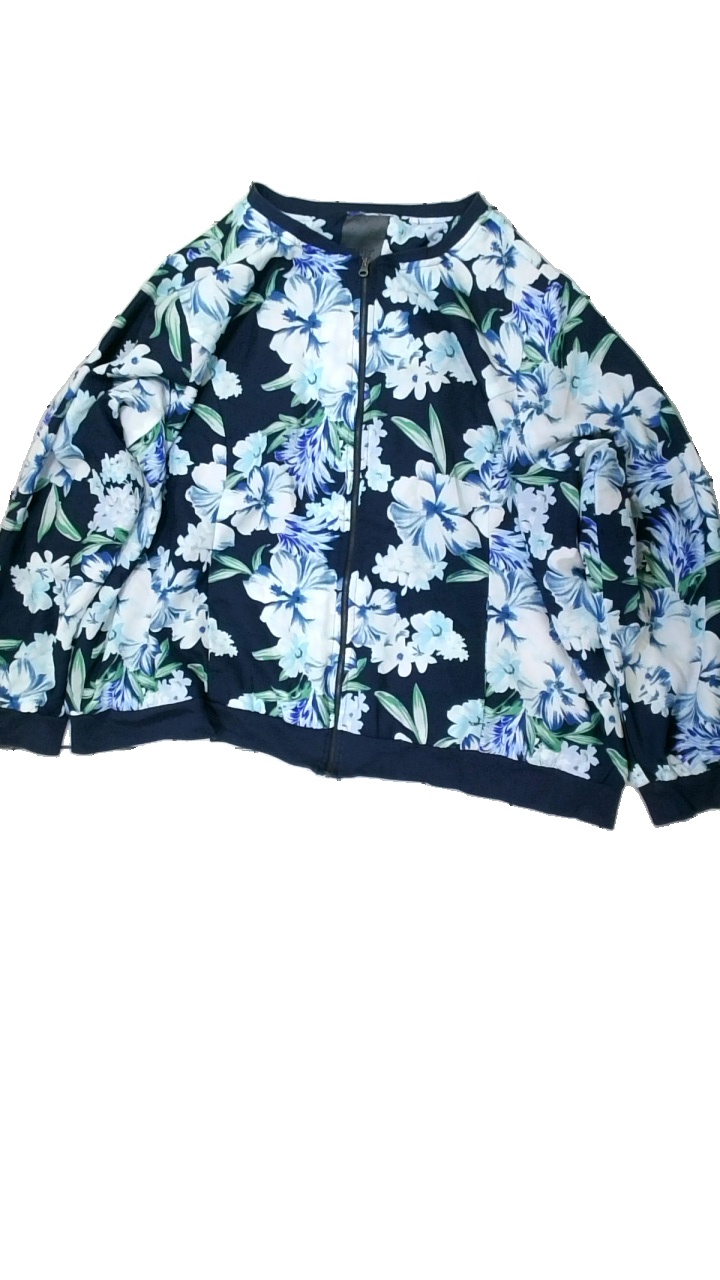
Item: Jacket (Ladies)
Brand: Crizpy By Zhenzi
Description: tunn blommig jacka
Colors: Blue, Green, White
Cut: Regular
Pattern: Floral print
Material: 100% polyester
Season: Spring
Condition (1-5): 5
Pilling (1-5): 5
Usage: Reuse
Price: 50-100